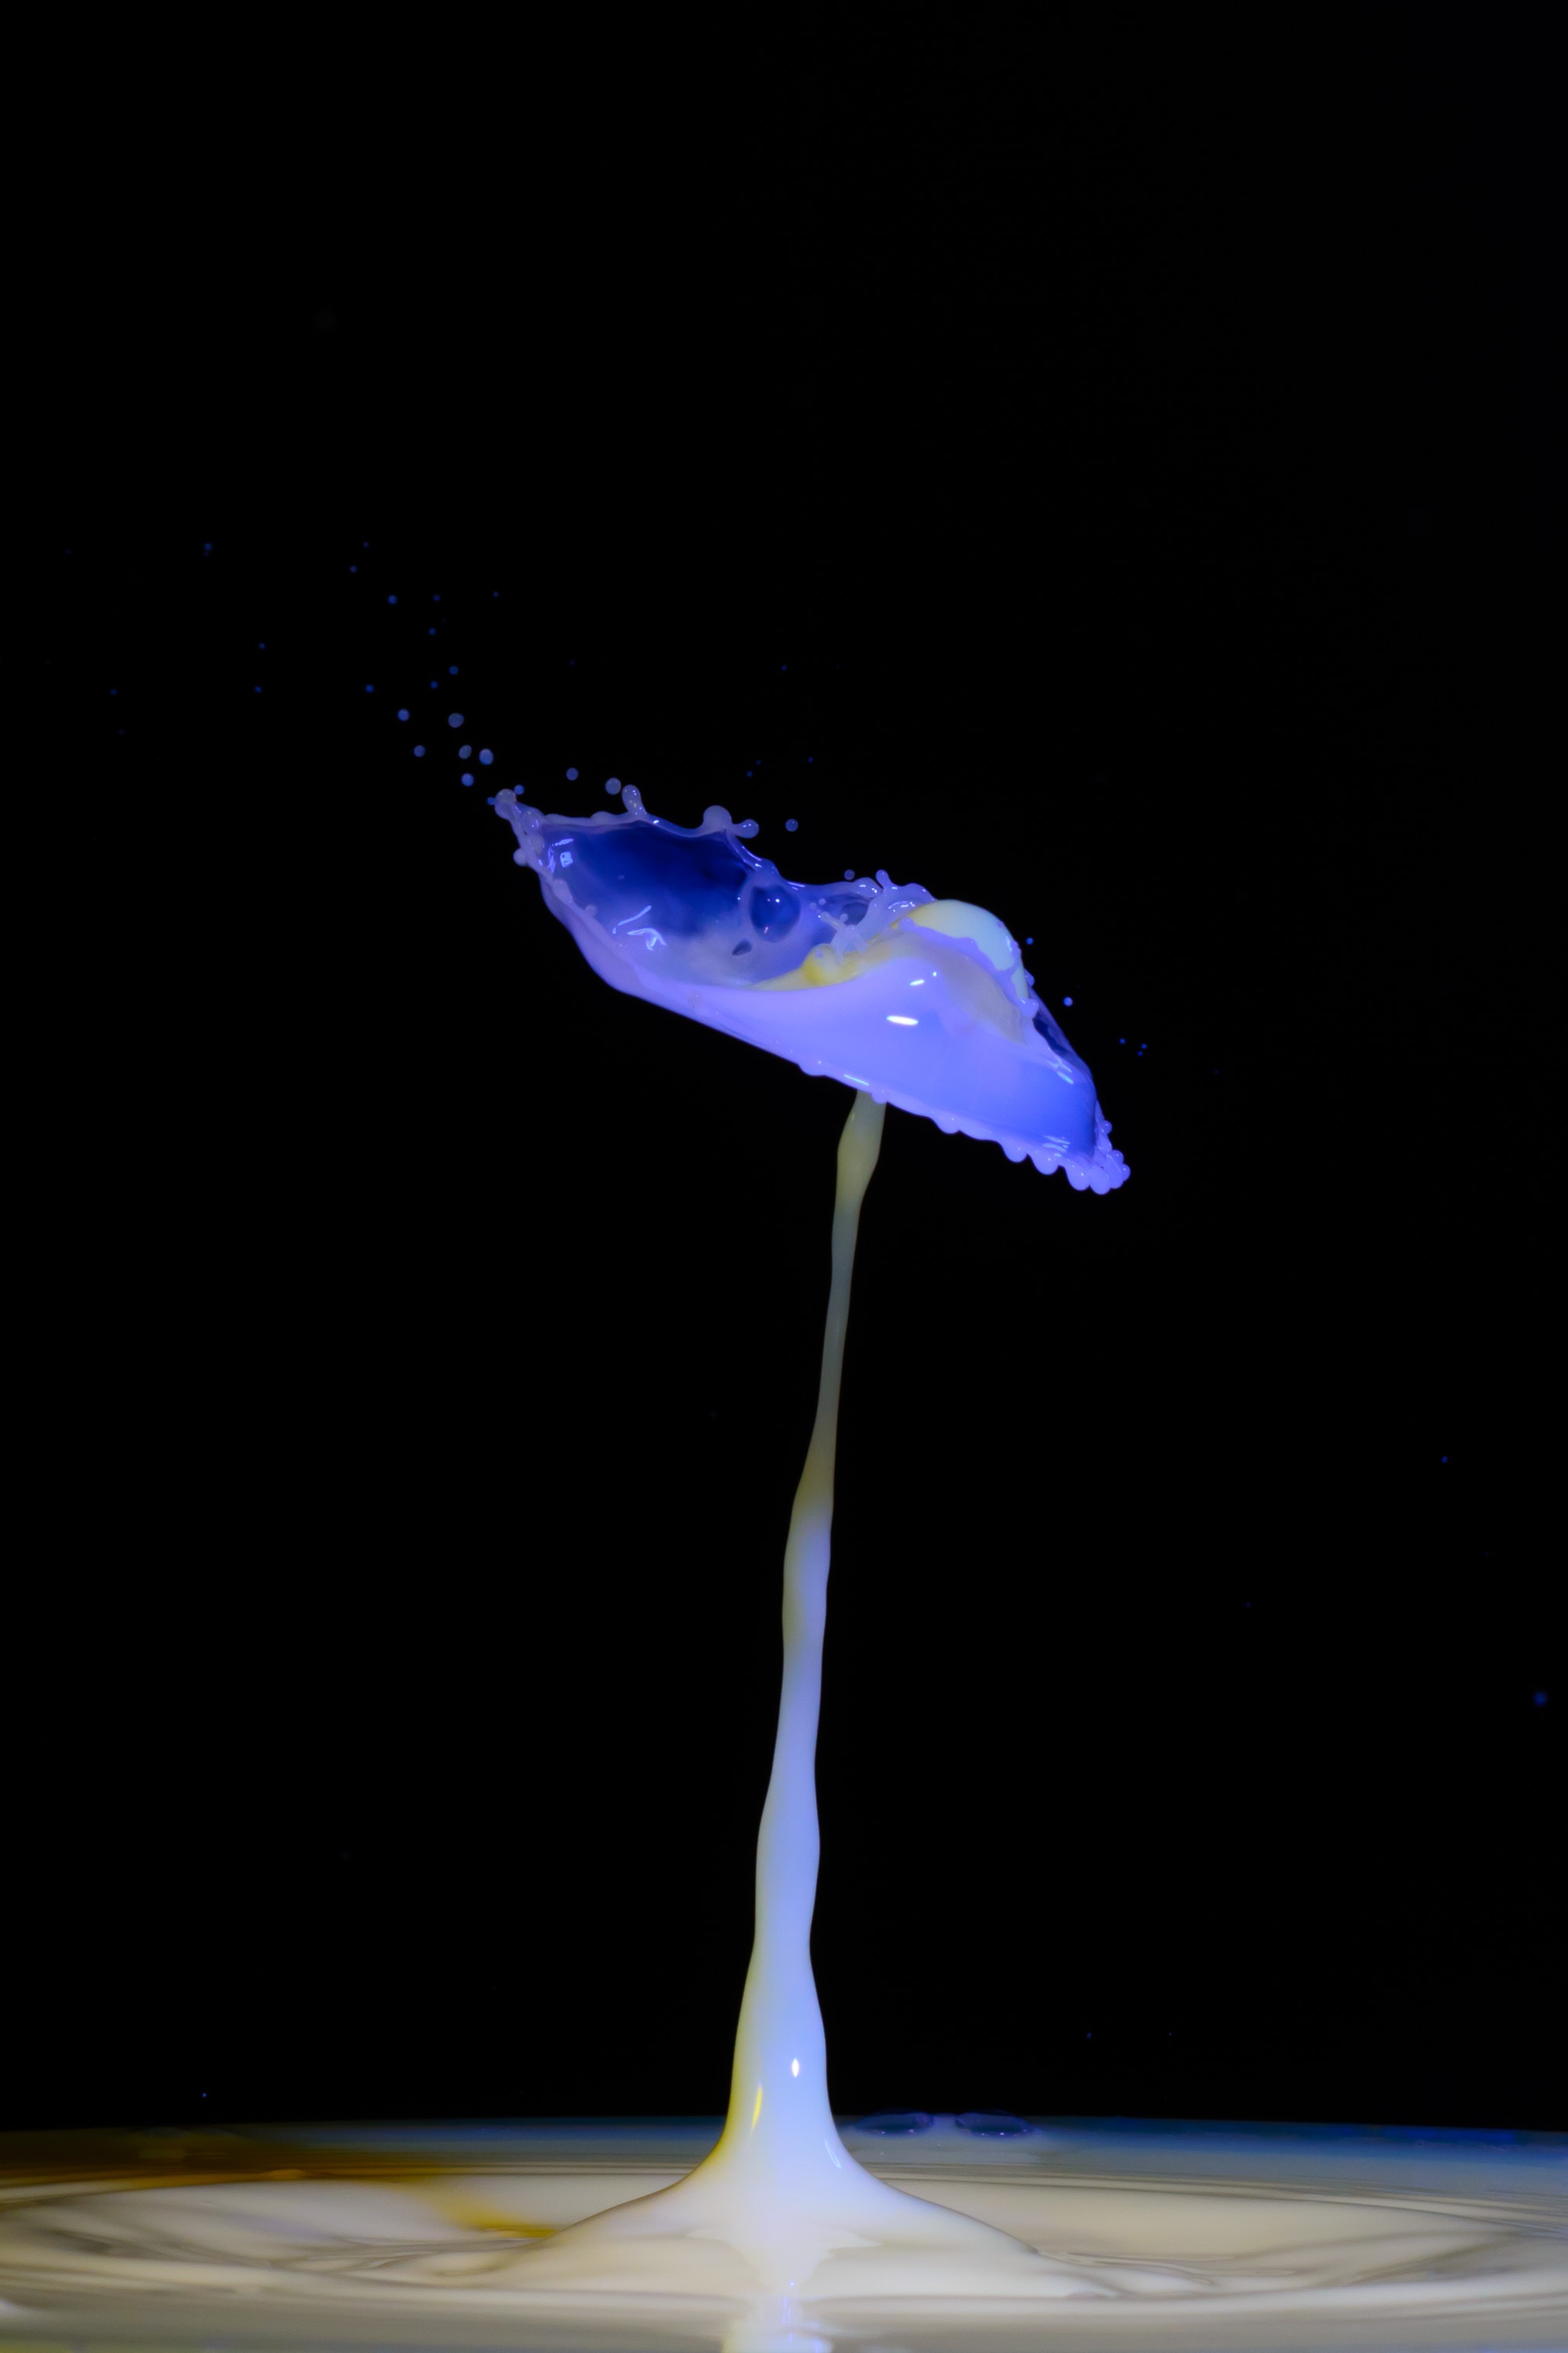
water, liquid, light, night, spray, flame, darkness, blue, drip, drop of water, high speed, water splashes, modern dance